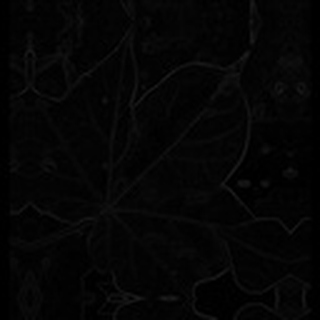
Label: cotton_target_spot